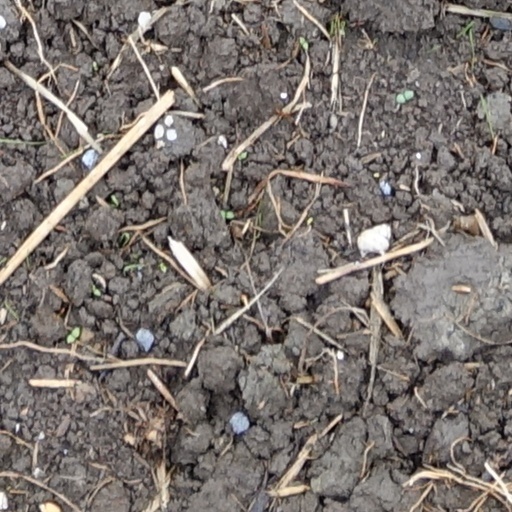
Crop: wheat